Football rivalries in Sweden

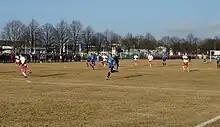
Halmia vs Halmstads BK in a 2011 pre-season friendly

Games between the second most popular club of Gothenburg, GAIS, supported by 12 percent of the city, and third most popular, Örgryte, supported by 11 percent, do not stir up the same kind of emotion as the other derbies in the city tend to do. Though there is some ill feeling between the clubs due to GAIS traditionally being seen as a working-class club and Örgryte being seen as an upper-class club.